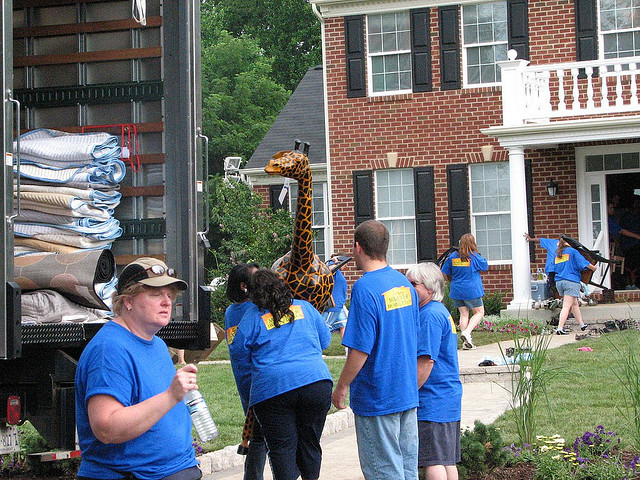
a number of people moving items from a truck to a house